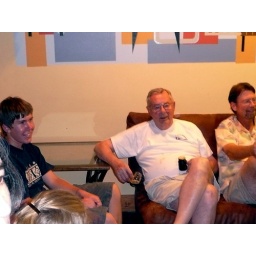
Casey's reunion nite 2.3 - waiting for the biggest table in the house